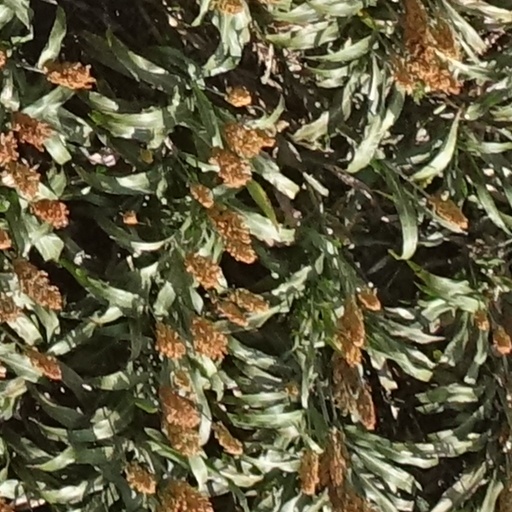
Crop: sorghum